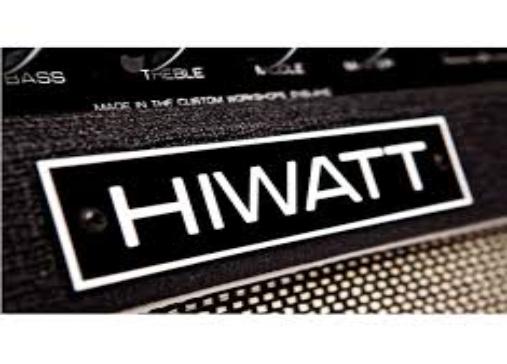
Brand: Hiwatt
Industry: Electronic